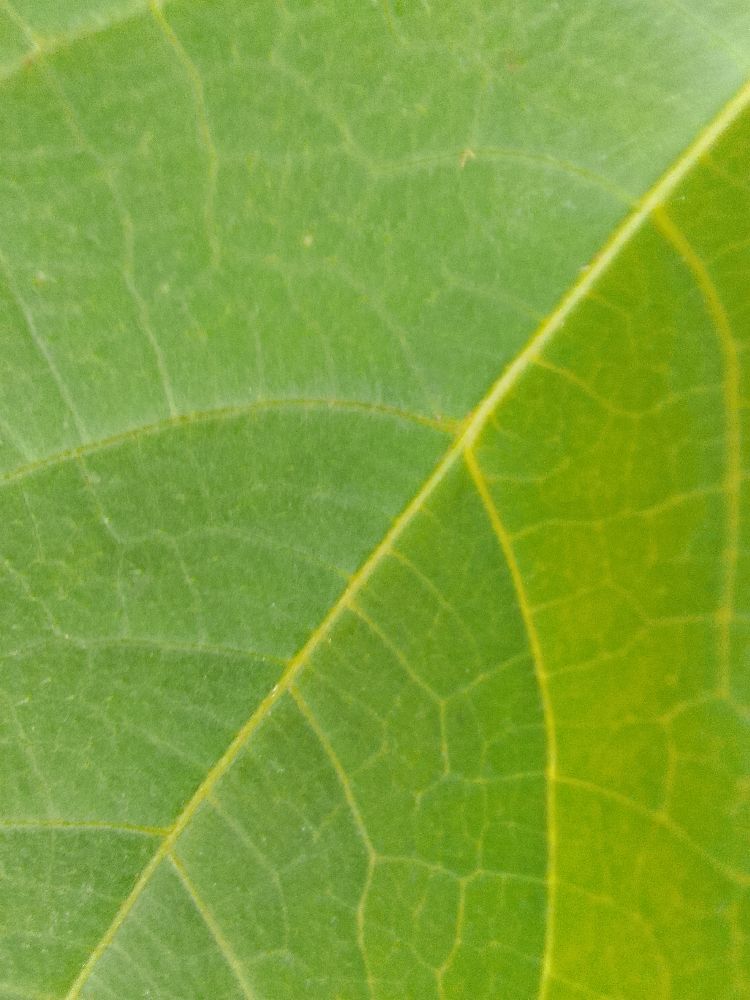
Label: healthy